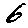
Label: 6